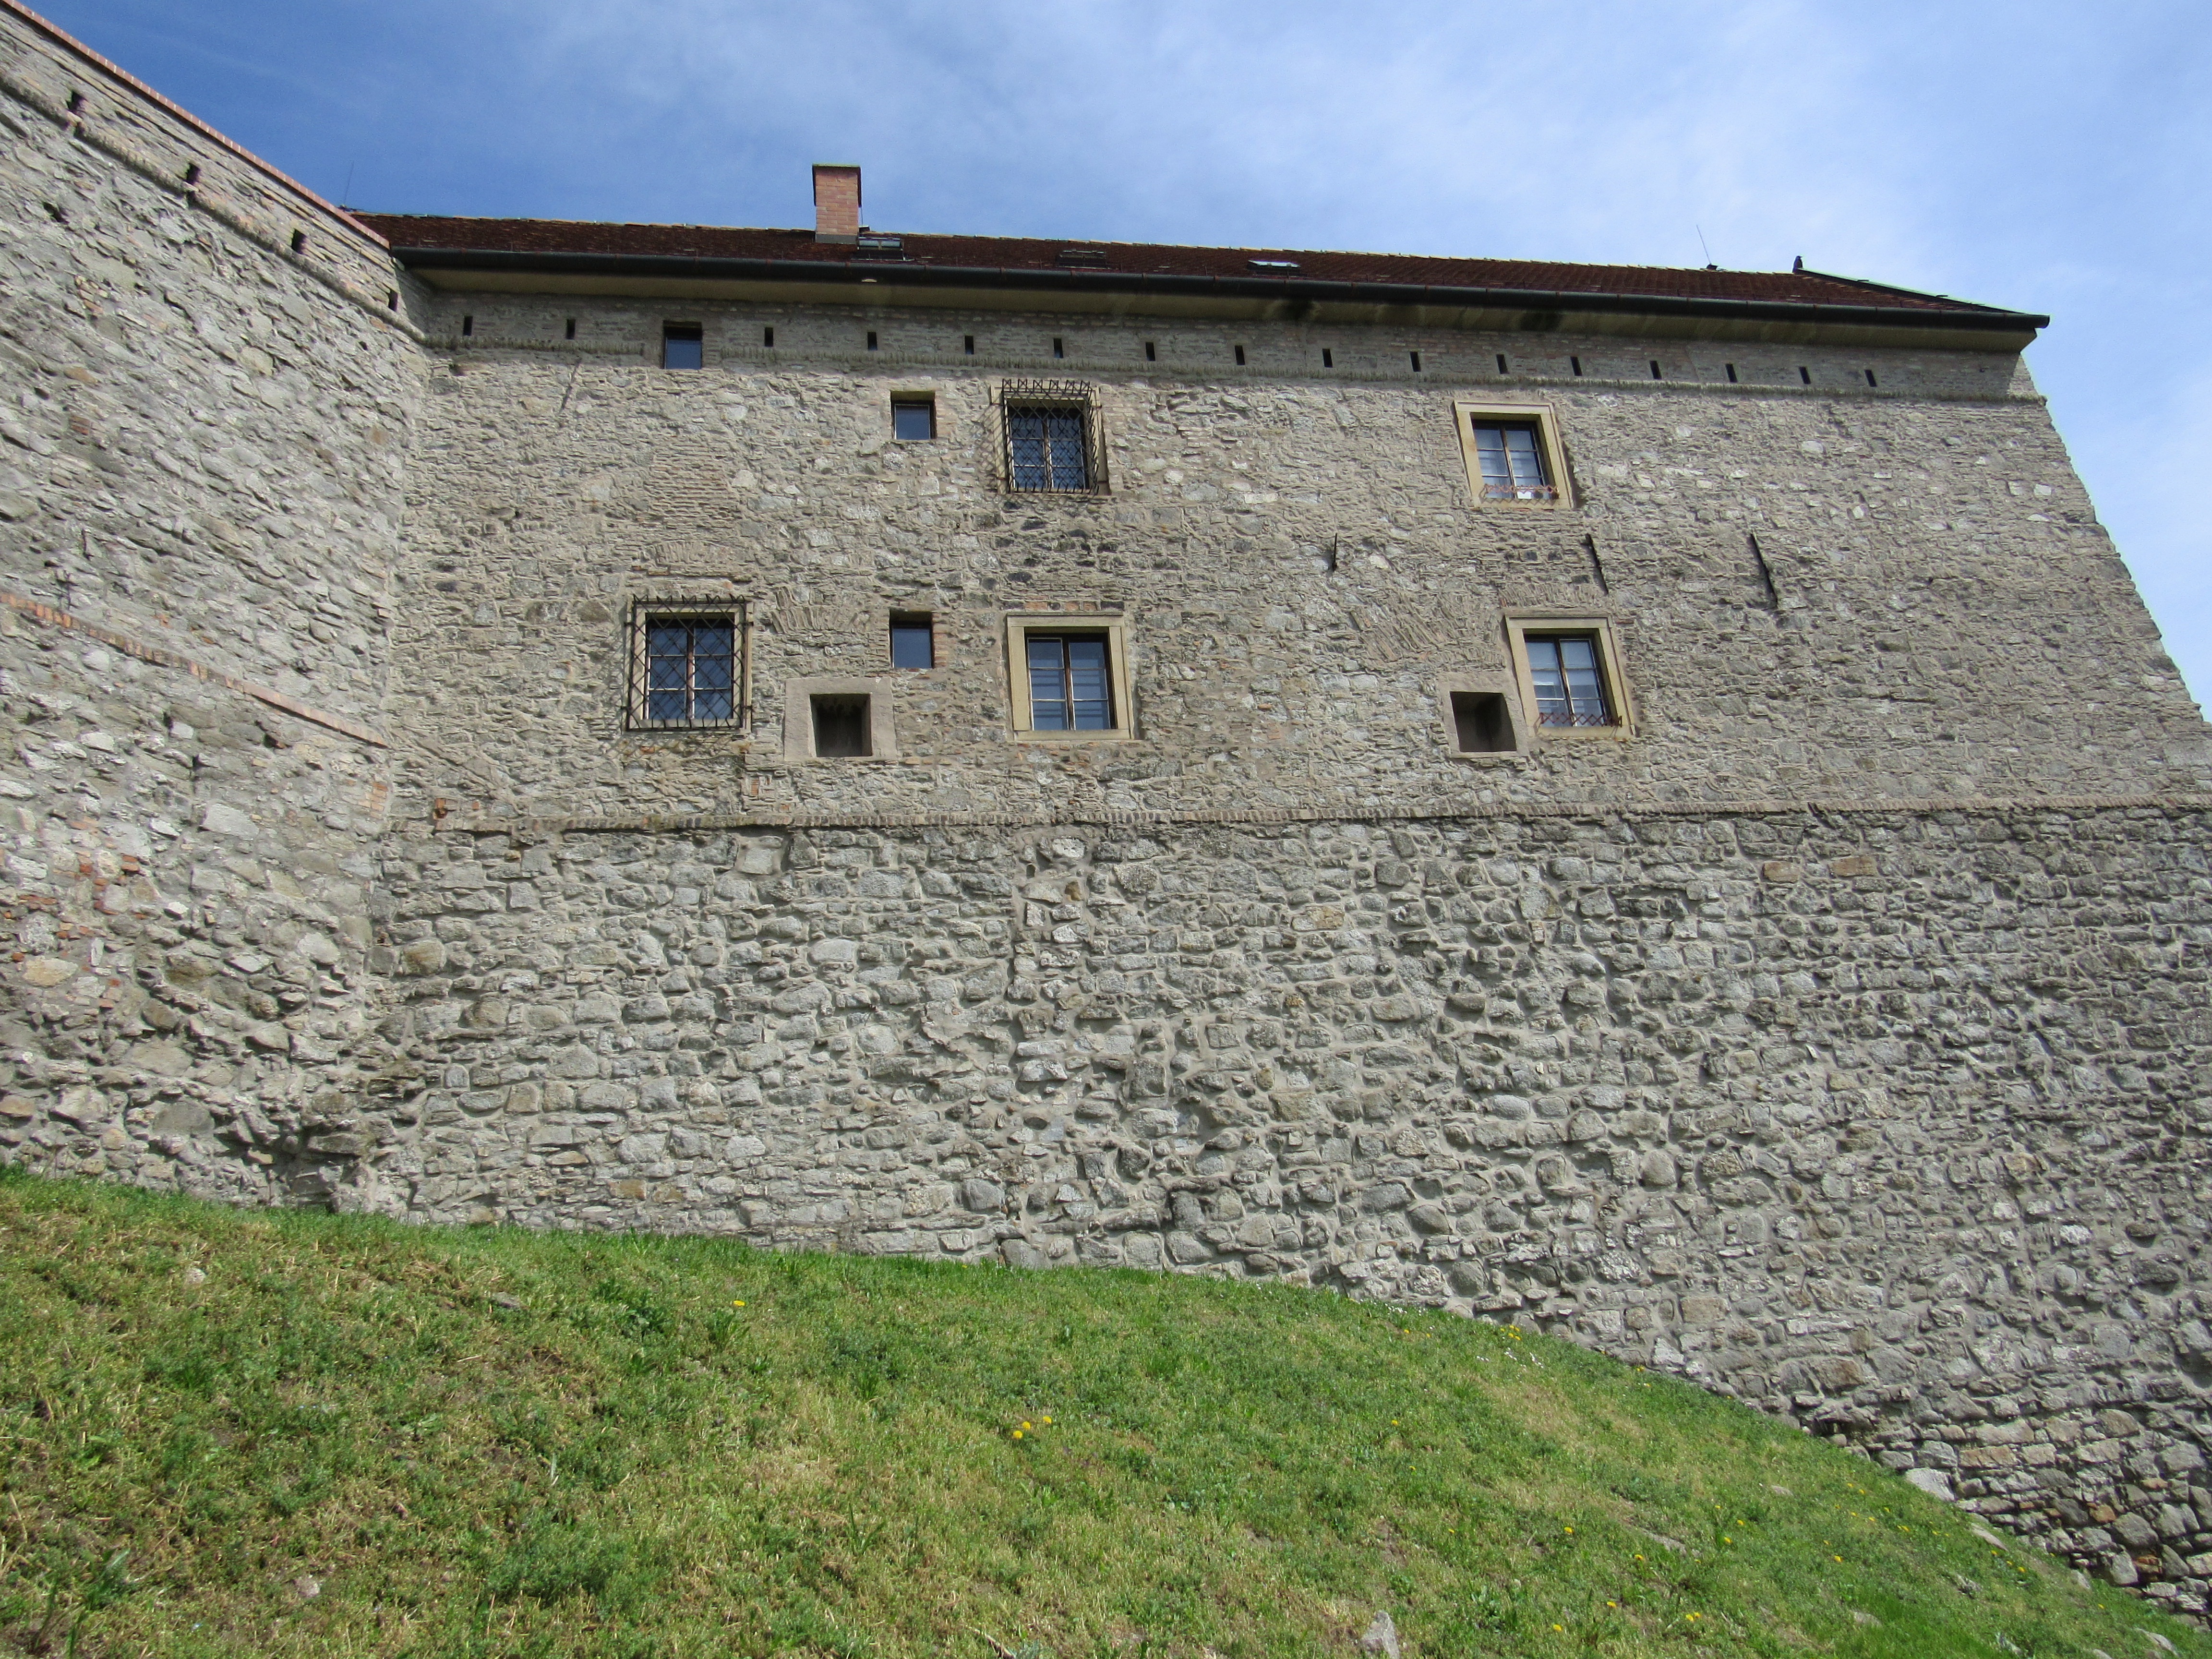
building, chateau, wall, cottage, castle, fortification, medieval architecture, old town, estate, bratislava, slovakia